Northeastern Illinois University

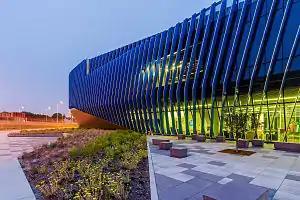
El Centro Campus

The university traces its history to Chicago Teachers College (now Chicago State University), which as Cook County Normal School was founded in 1867 to train elementary and high school teachers. In 1949, Chicago Teachers College (CTC) established the Chicago Teachers College (North Side) branch. The school relocated to the present site at North Park, Chicago in 1961 and changed its name in 1965 to Illinois Teachers' College: Chicago North when control of CTC passed into the hands of the State of Illinois.